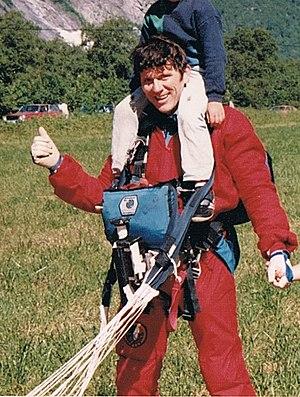
Carl Boenish, né le 3 avril 1941 et mort le 7 juillet 1984, est considéré comme l'inventeur du BASE jump. Il est le caméraman, qui en 1978, a filmé les premiers sauts depuis El Capitan. Au début des années 1980, il publie avec sa femme Jean un magazine appelé : BASE Magazine.